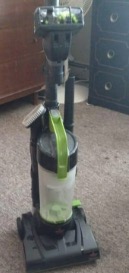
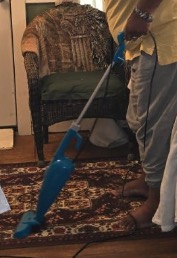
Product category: items_vacuum
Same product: no